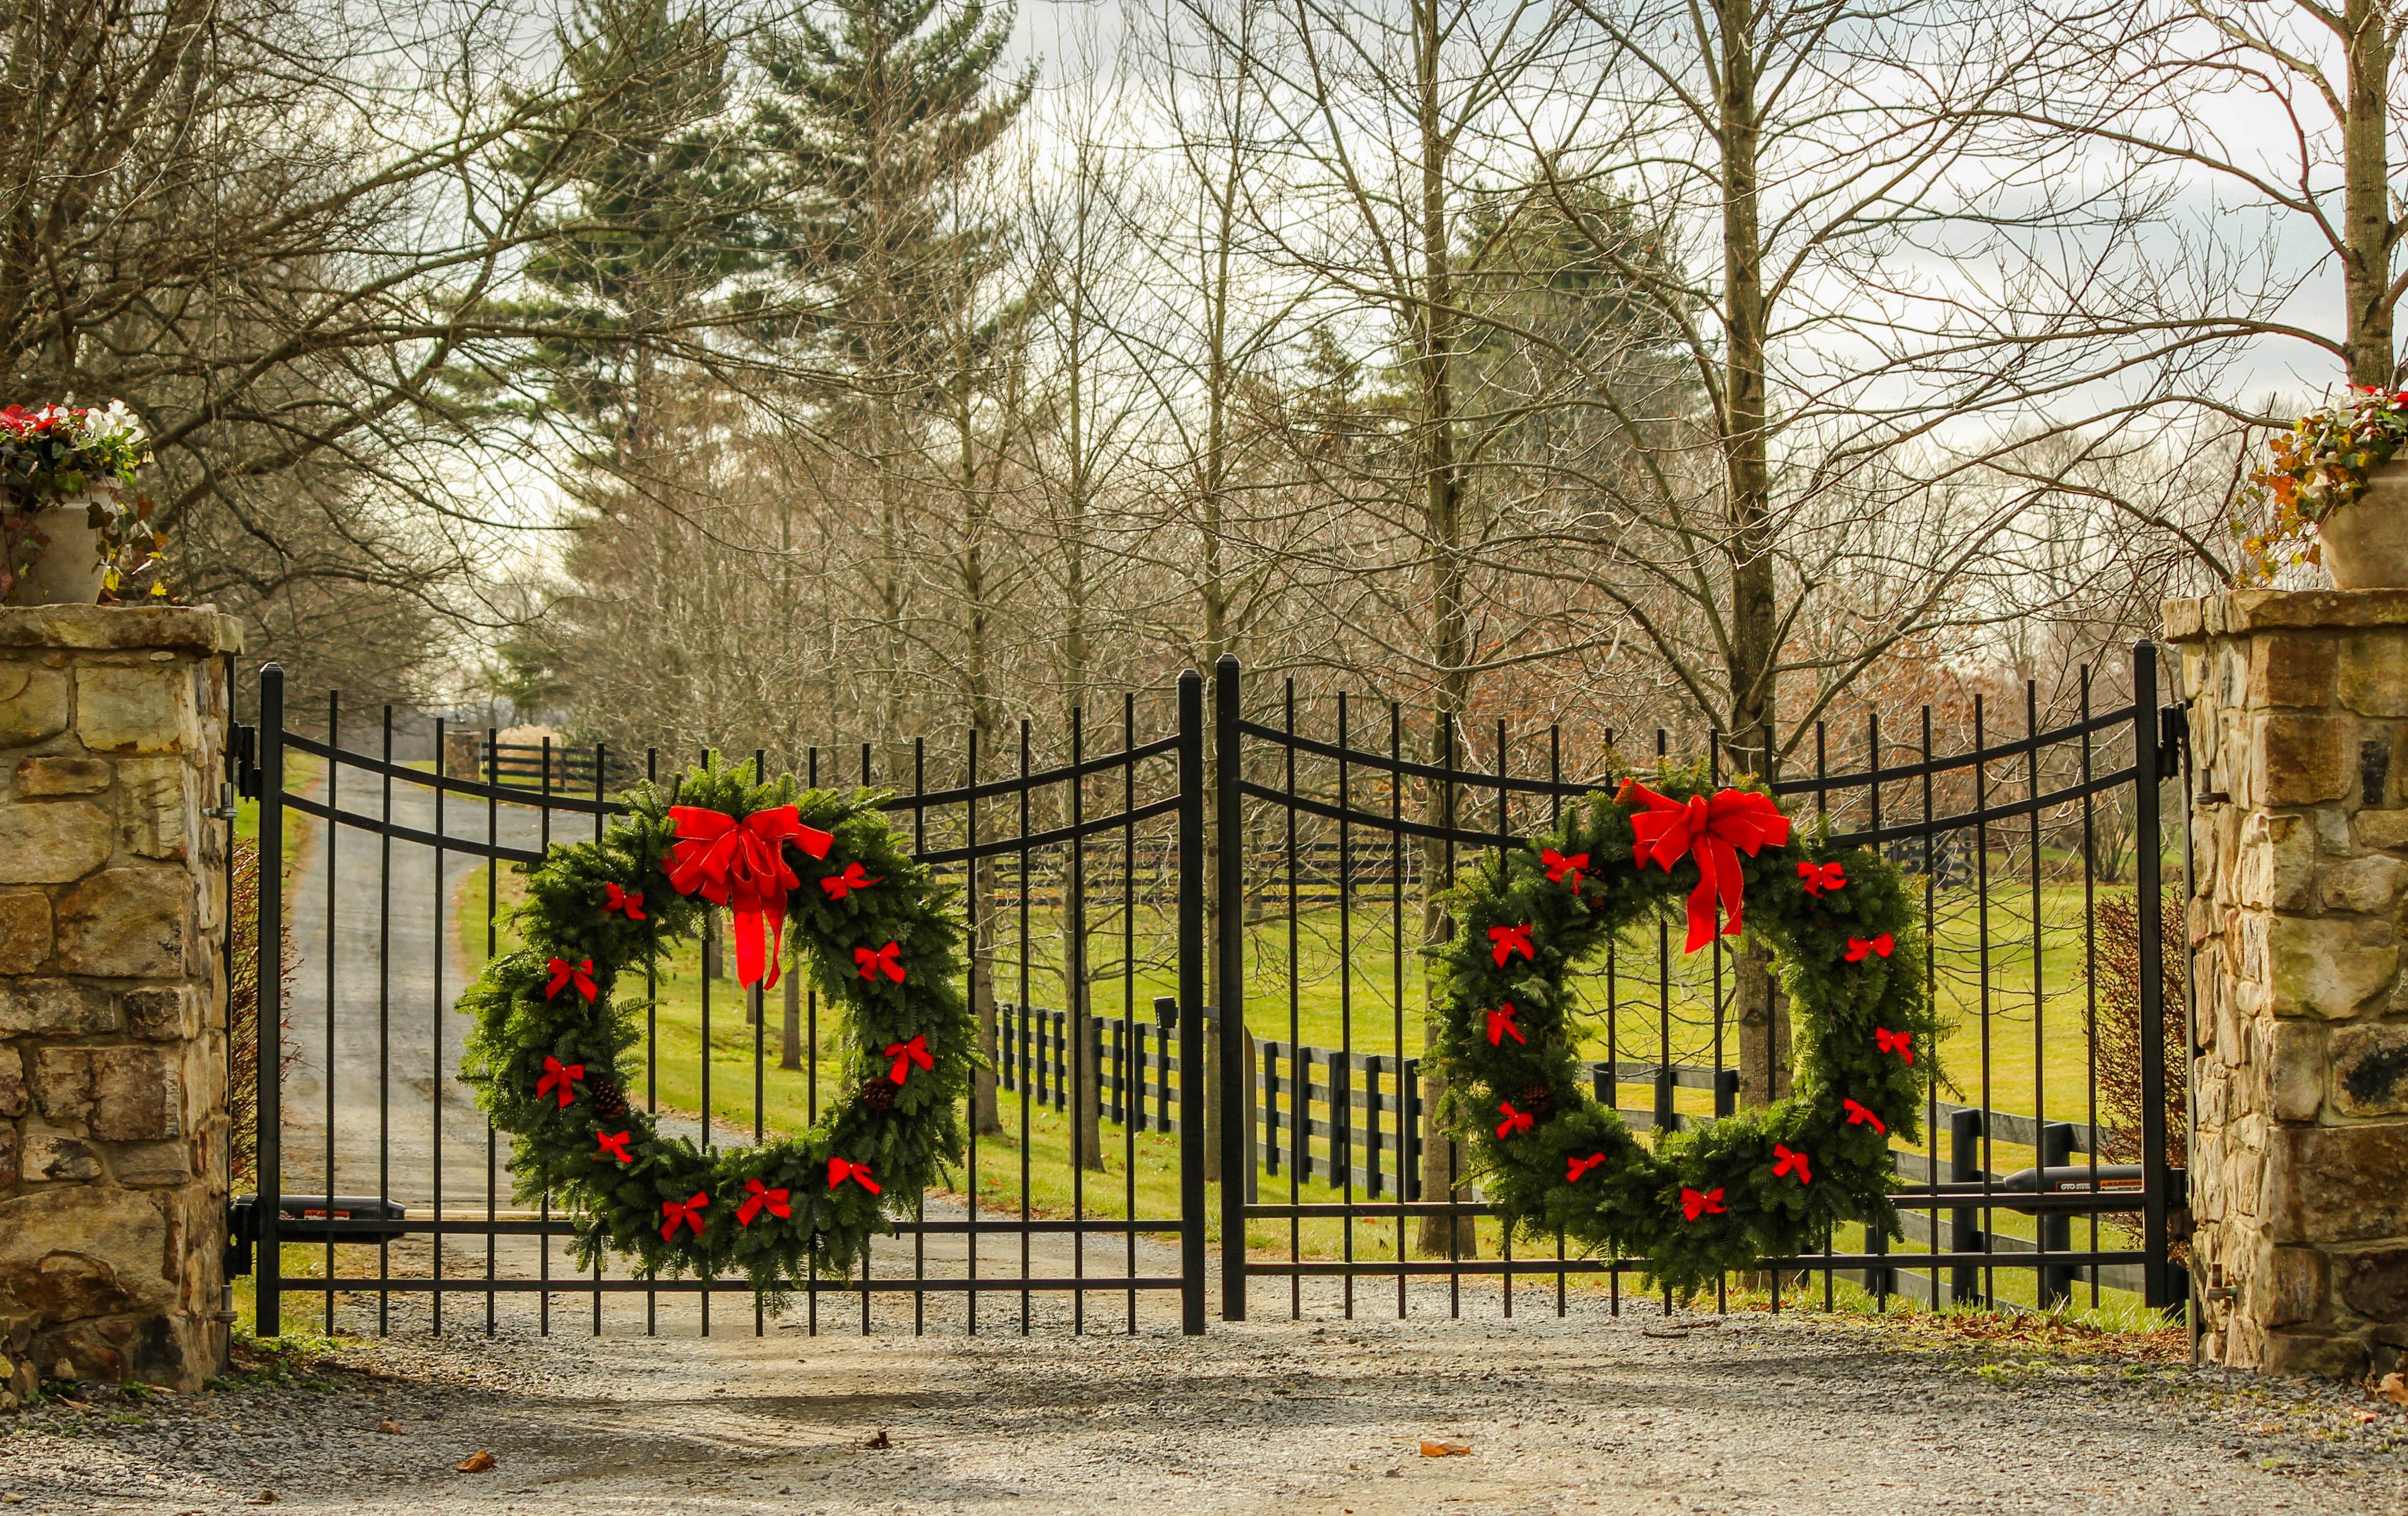
winter, fence, wall, dirt road, entrance, autumn, gate, christmas wreath, art, estate, december, driveway, christmas decorations, gravel road, urban area, stone pillars, unpaved, outdoor structure, home fencing, holiday decorations, evergreen wreath, red bows, wrought iron gates